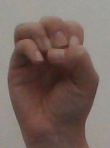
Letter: ha